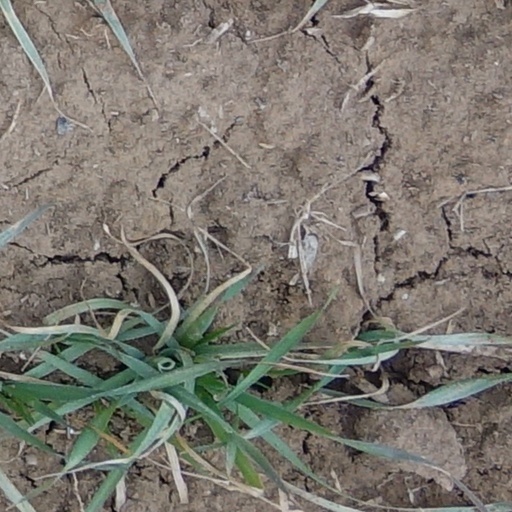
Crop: wheat